Napoléon Charles Bonaparte, 5th Prince of Canino

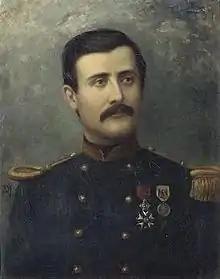

Napoléon Charles Bonaparte, 5th Prince of Canino and Musignano (Napoléon Charles Grégoire Jacques Philippe Bonaparte; 5 February 1839 – 11 February 1899), was born in Rome as the son of Charles Lucien Bonaparte and his wife, Zénaïde Bonaparte.